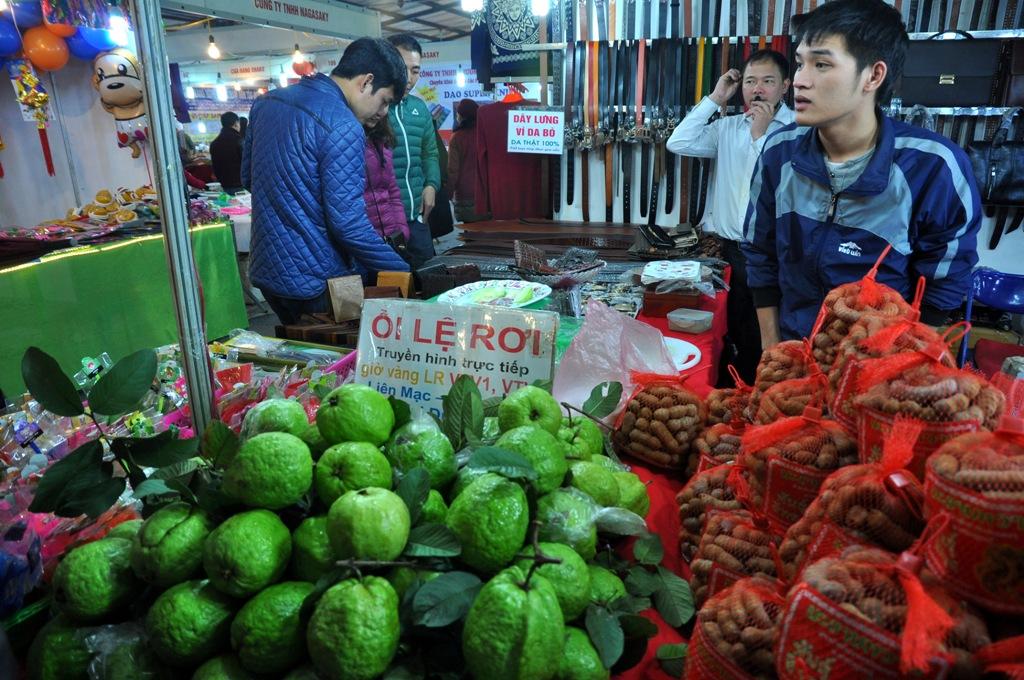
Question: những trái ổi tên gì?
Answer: ổi tên lệ rơi